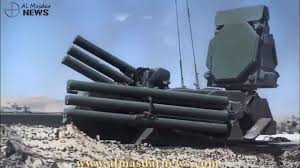
Label: Air Defense